Organized crime in France

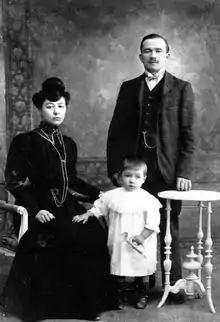
Jules Bonnot (upper right) founded the Bonnot Gang in 1911.

The history of organized crime in France can be traced to the French Revolution (1789 to 1799). It is however with the turn of the 20th century that local mobsters became highly organized and created crime families. During the 1910s and 1920s, Pigalle and Rue Saint-Denis (in Paris) served as a hub for prostitution. Due to decentralized political control in Corsica during the 1900s, many criminal organizations flourished. Members of these gangs moved from the island of Corsica to the southern coasts of France during the early 20th century. From 1920 to 1930, prostitution was the most important criminal activity, controlled in Marseille by the Corsican Godfather, Paul Carbone and the Italian-French Godfather François Spirito. In Paris, the Pigalle area were fought over by Corsican godfathers such as Jean-Paul Stefani and Ange Saliceti.